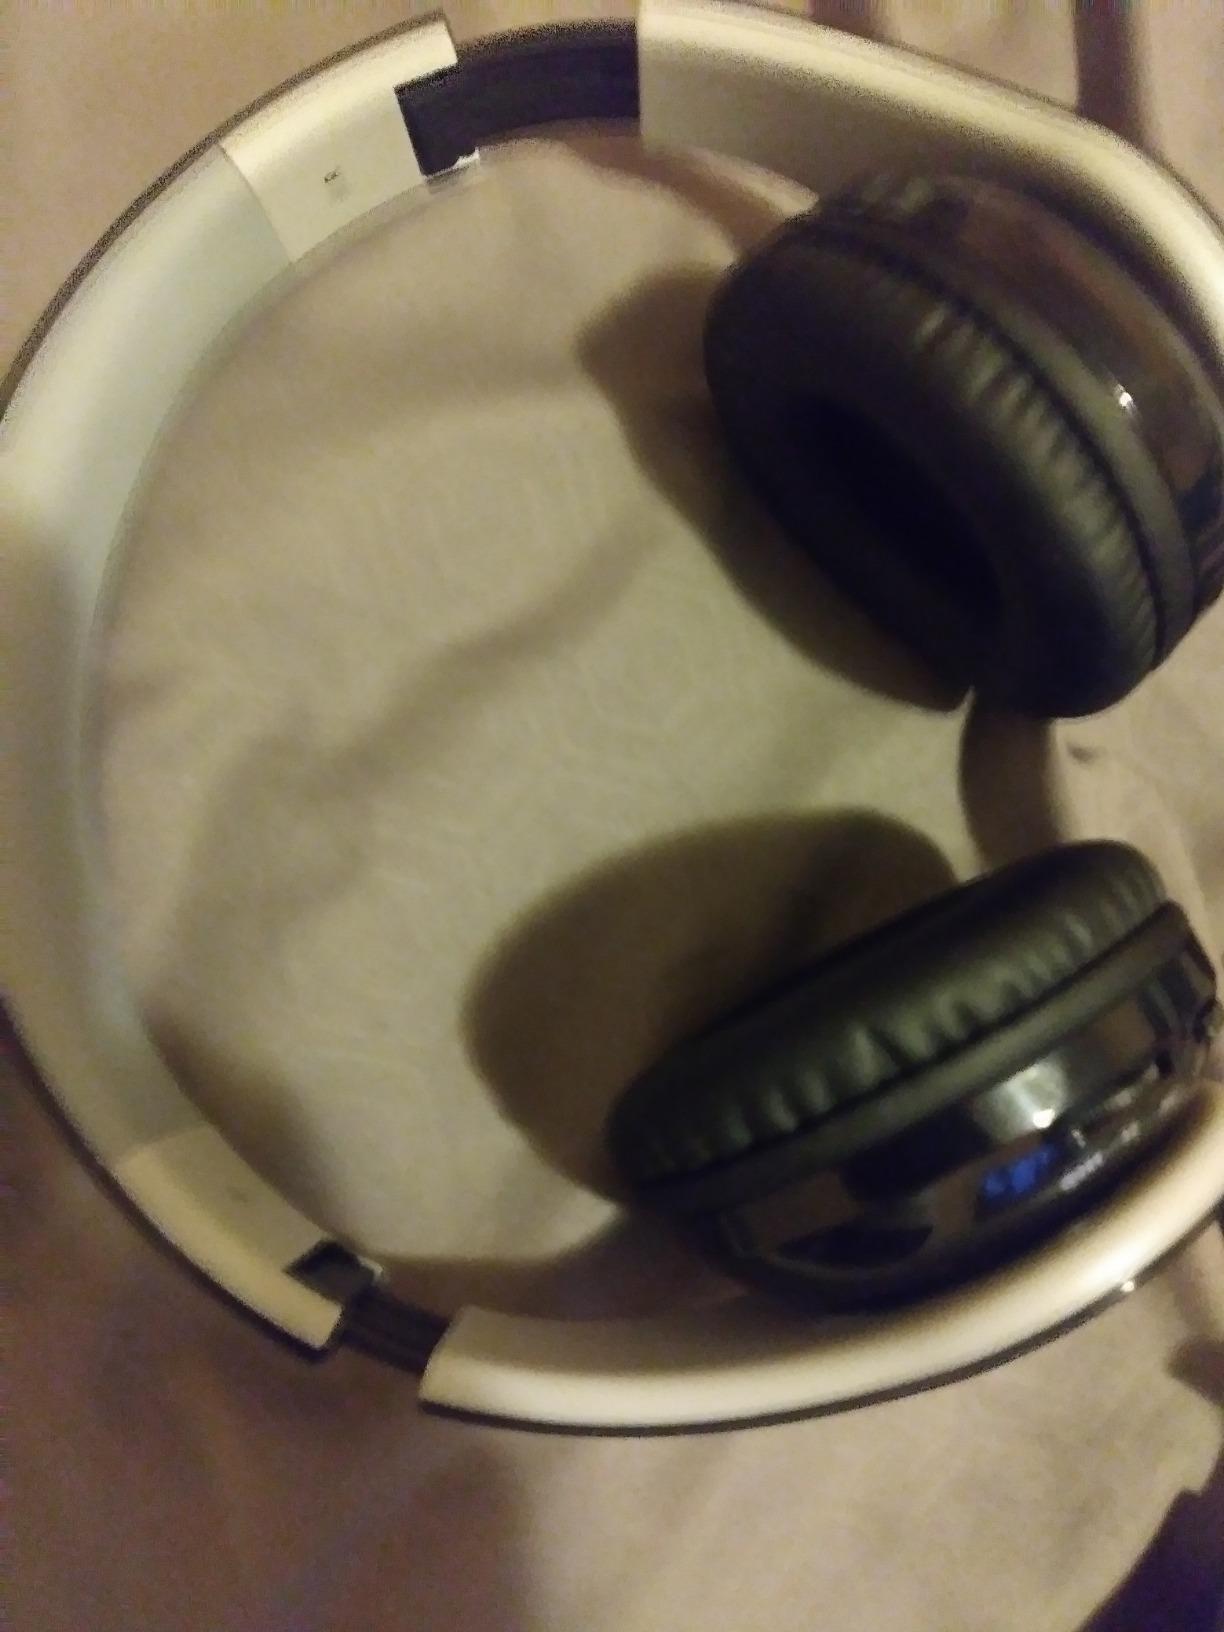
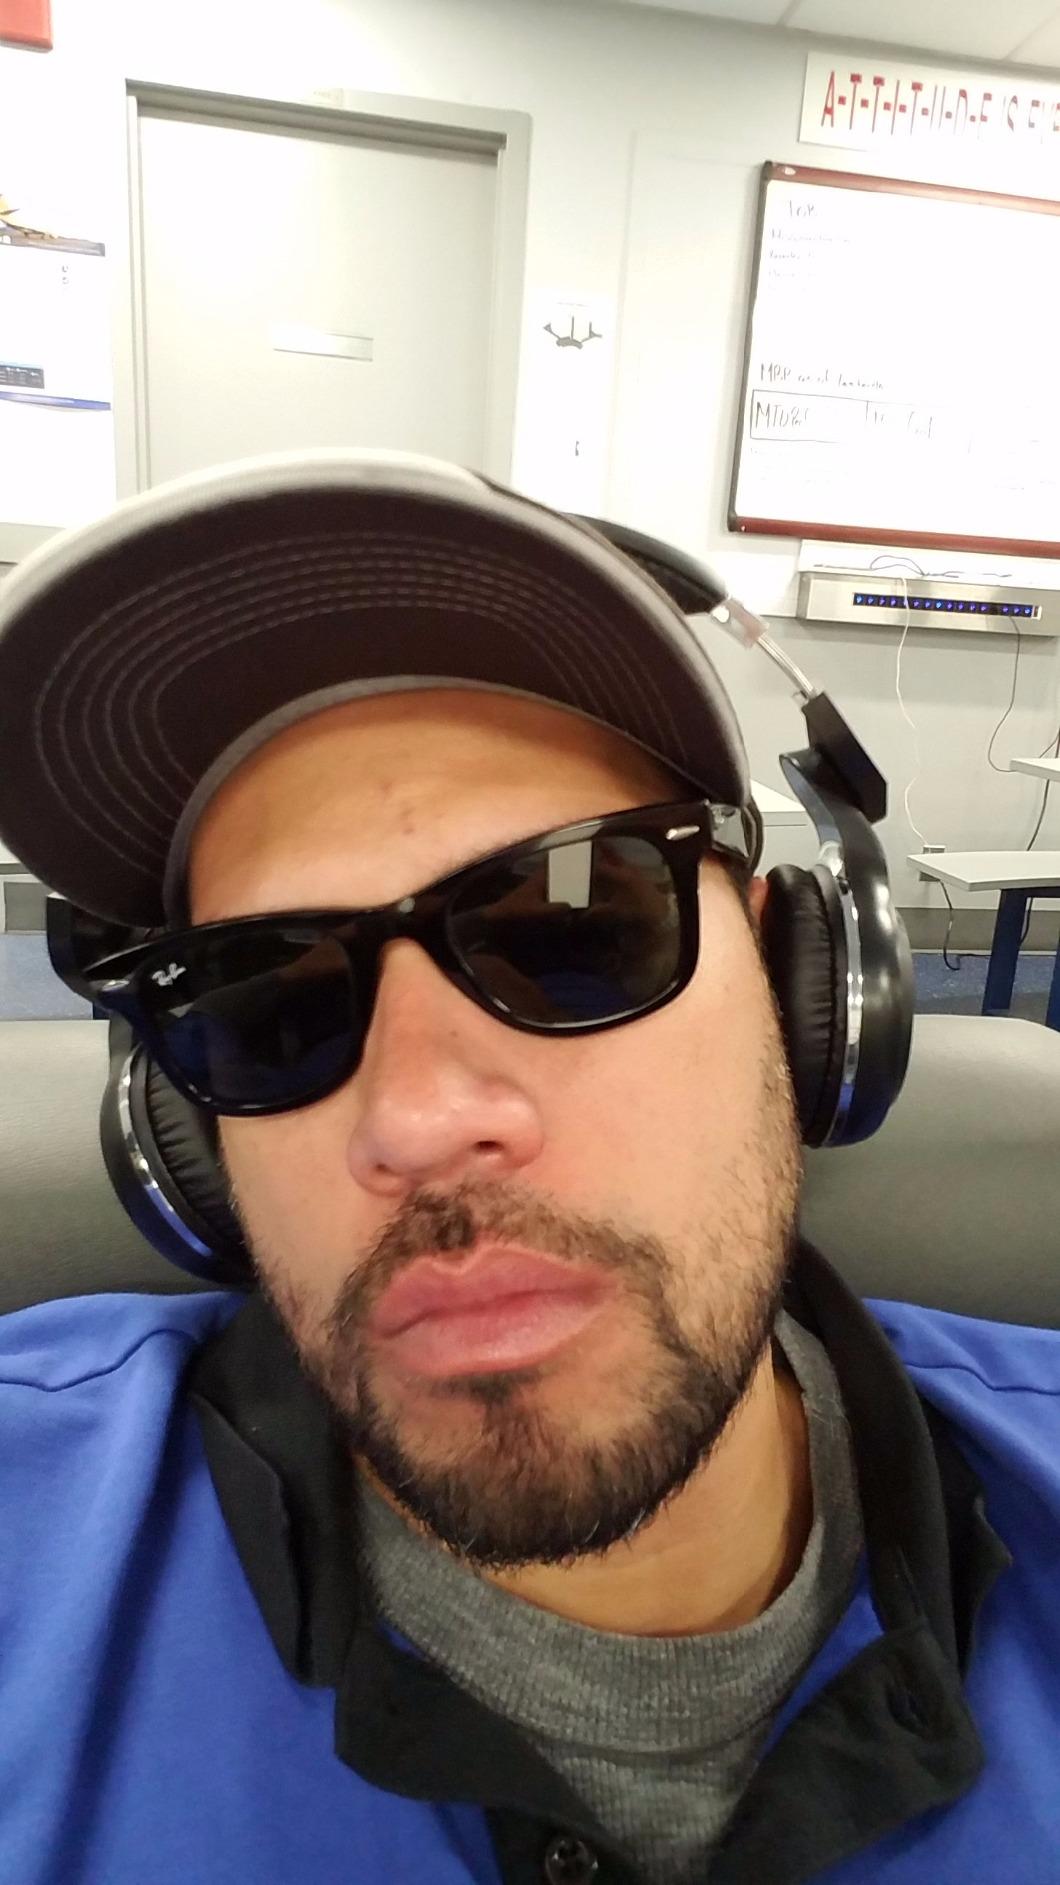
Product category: headphones
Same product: no